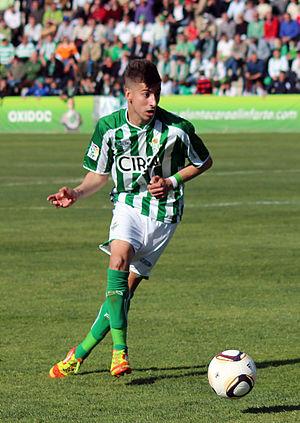
Álvaro Vadillo Cifuentes est un footballeur espagnol né le 12 septembre 1994 à Puerto Real en Andalousie. Il évolue au poste d'ailier avec le Celta Vigo.